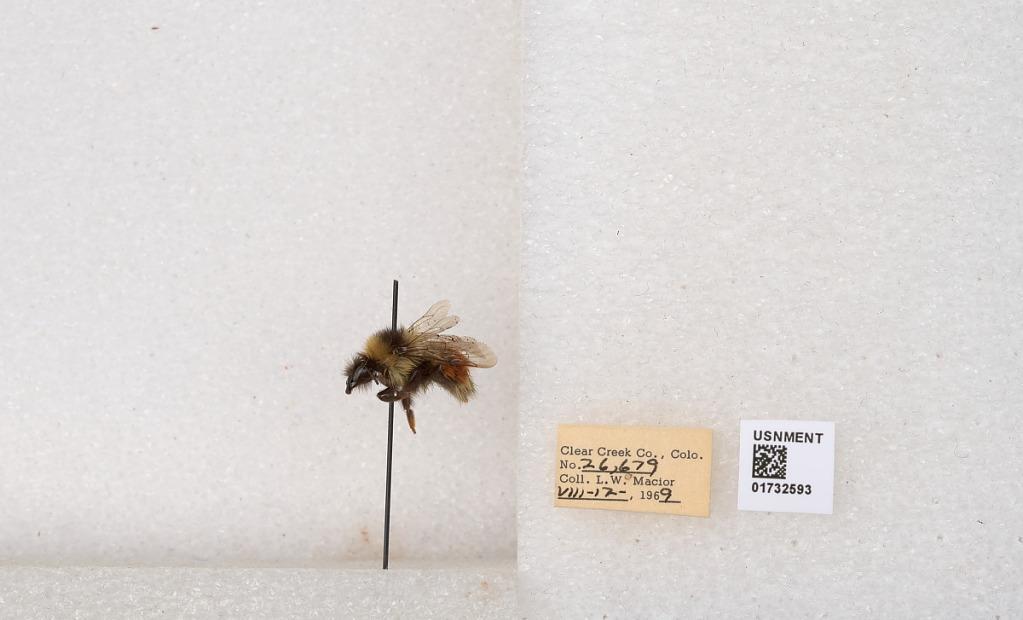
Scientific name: Bombus (Pyrobombus) sylvicola Kirby
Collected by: L. Macior
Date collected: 1969-8-12
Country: United States
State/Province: Colorado
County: Clear Creek
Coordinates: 39.7006, -105.694